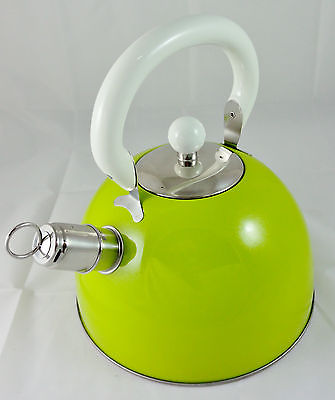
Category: kettle